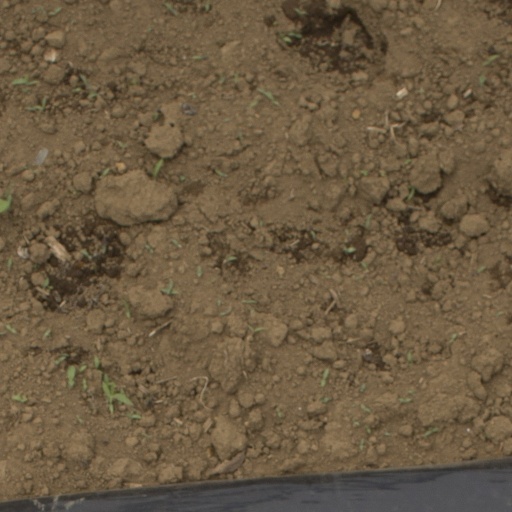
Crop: Jerusalem artichoke